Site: brandenburg
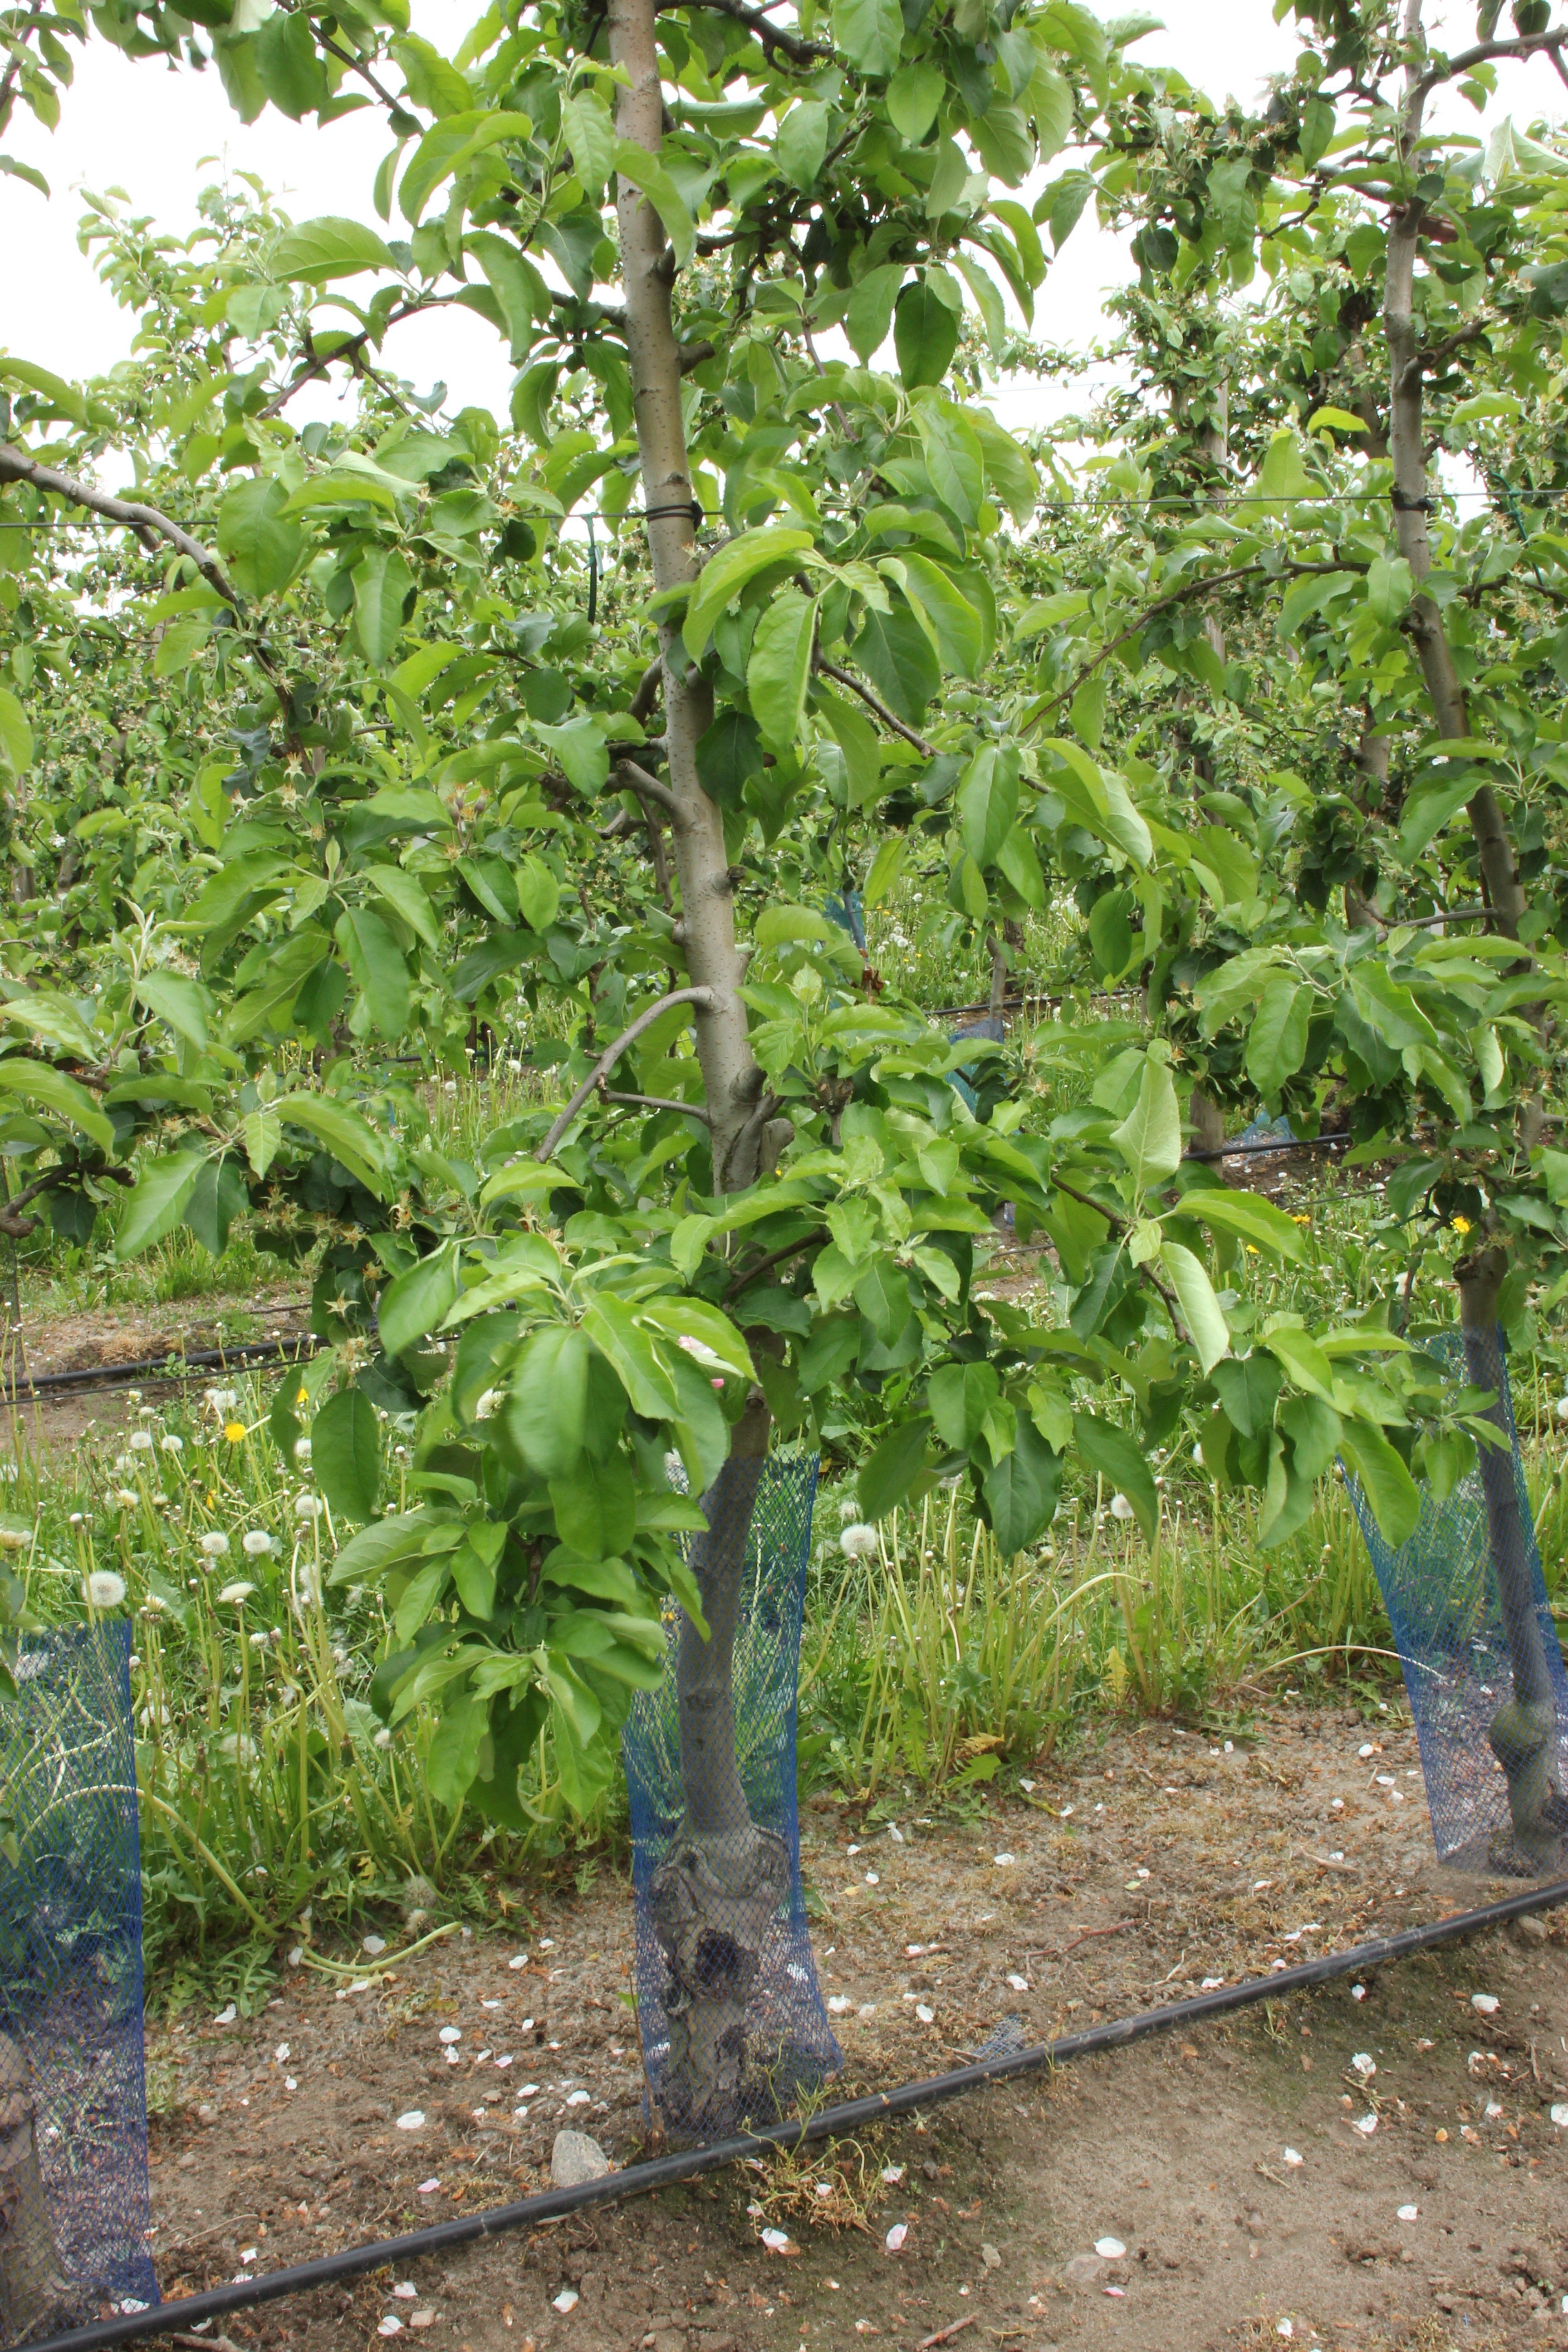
Growth stage (BBCH 67): Flowering